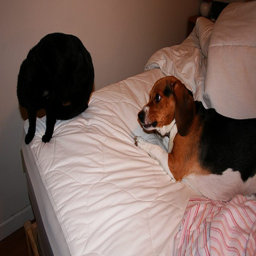
Two dogs sitting on a bed with white sheets.
a dog and a cat sitting on an unmade bed
A large brown and black dog laying on a bed next to another dog.
a brown black and white dog and a black cat on a bed
a dog laying on a bed with a black cat